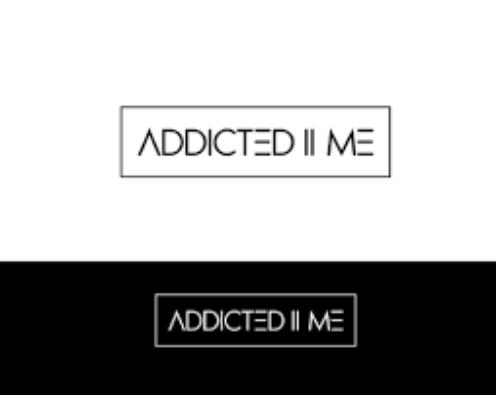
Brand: Addicted
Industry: Clothes